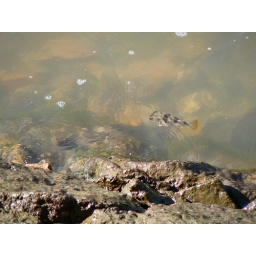
Here's a fish I saw in the ocean while I was in Australia